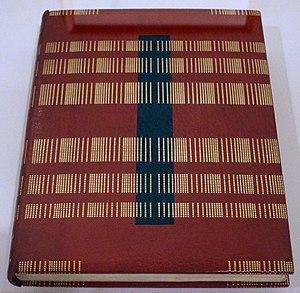
La Femme et le Pantin est un roman de Pierre Louÿs, publié en 1898.